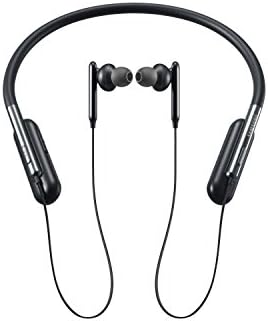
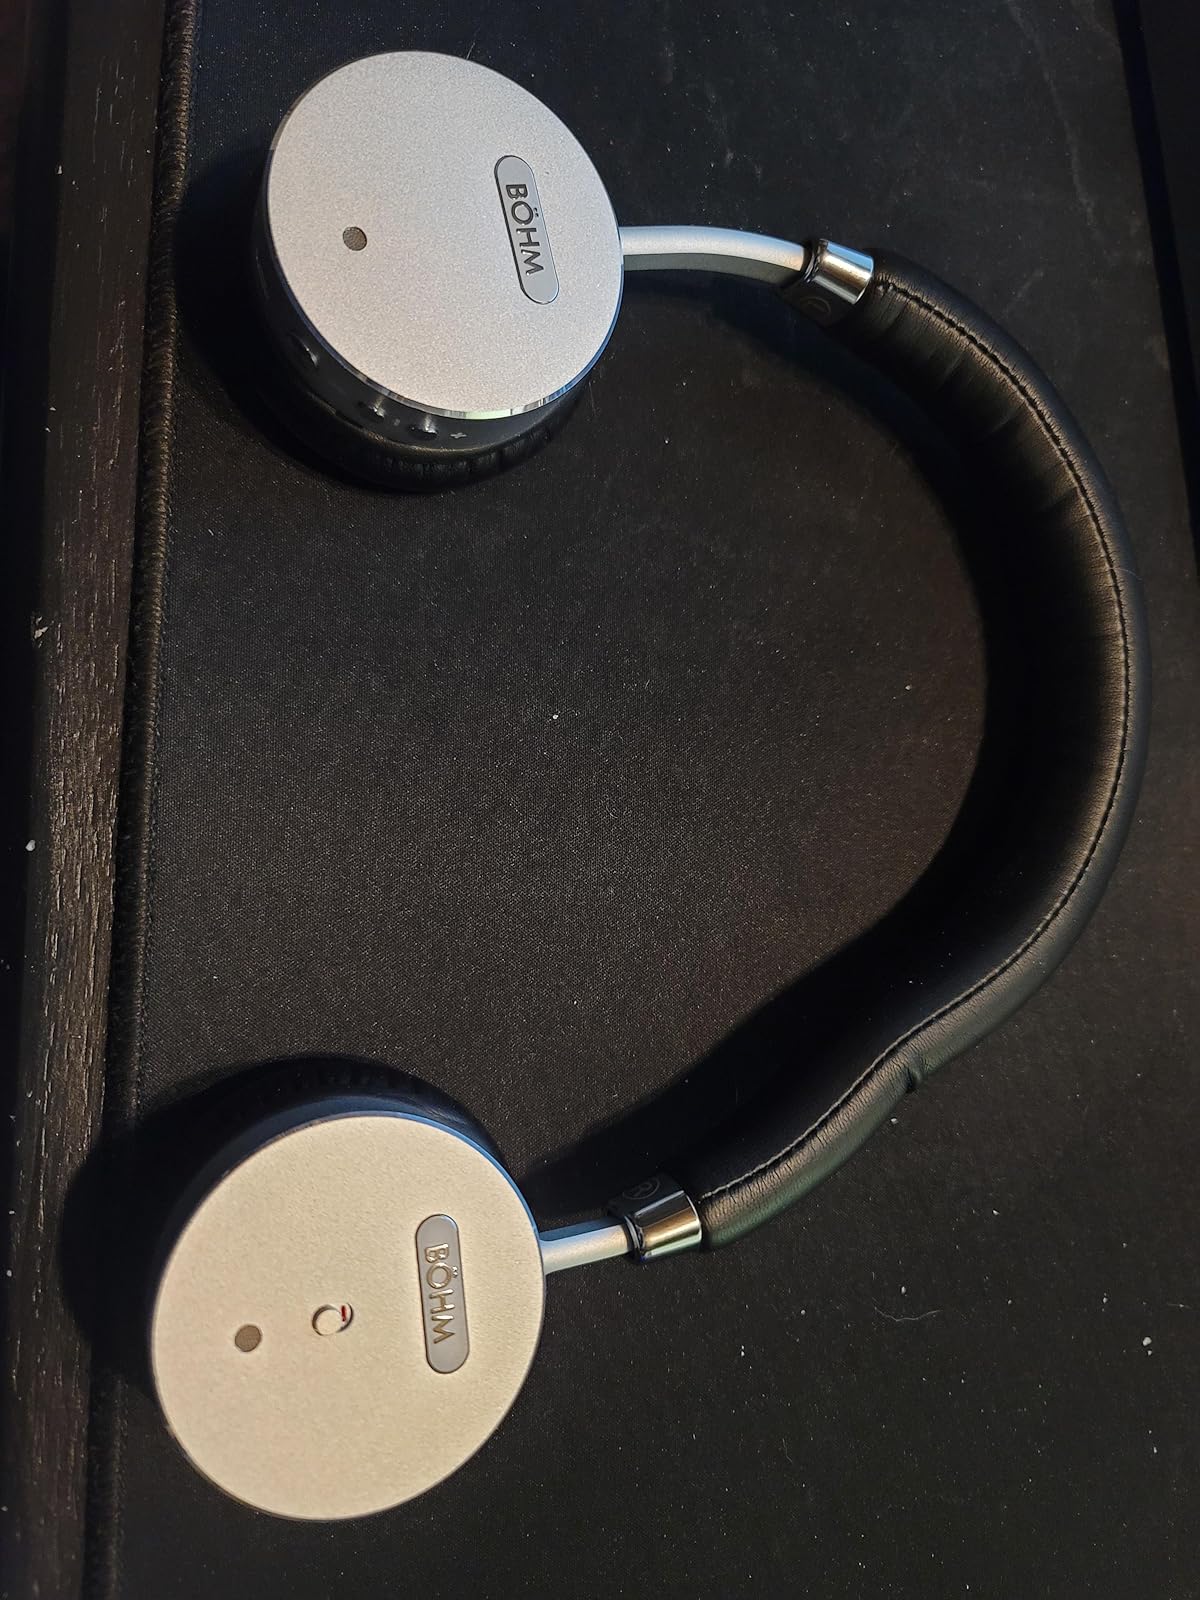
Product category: headphones
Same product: no